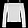
Label: Shirt